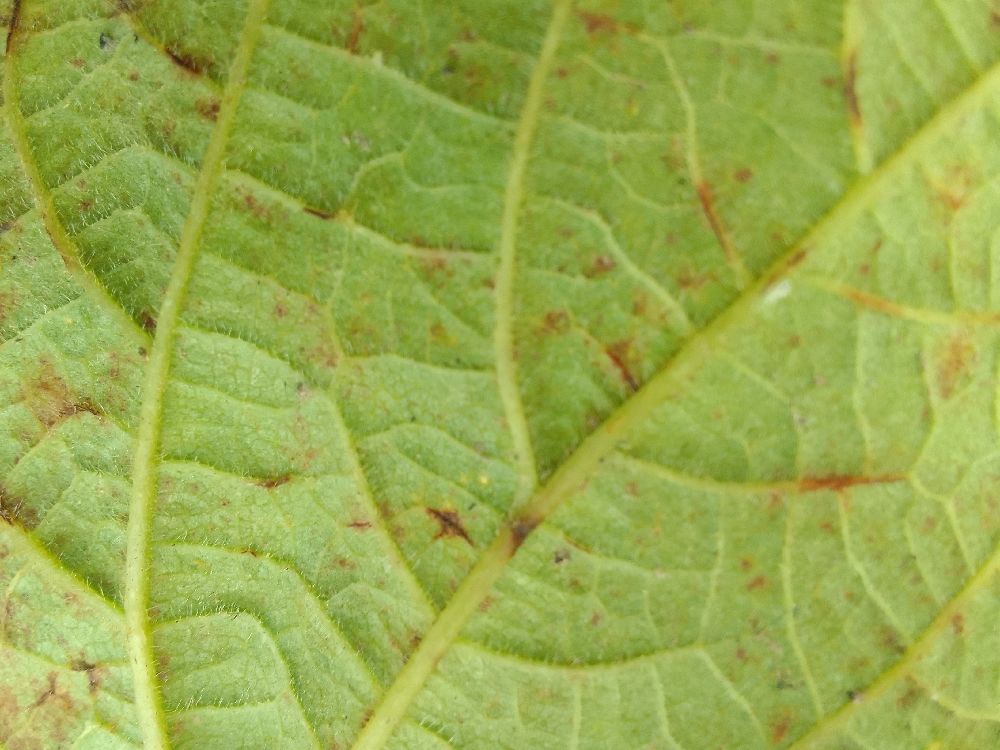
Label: anthracnose